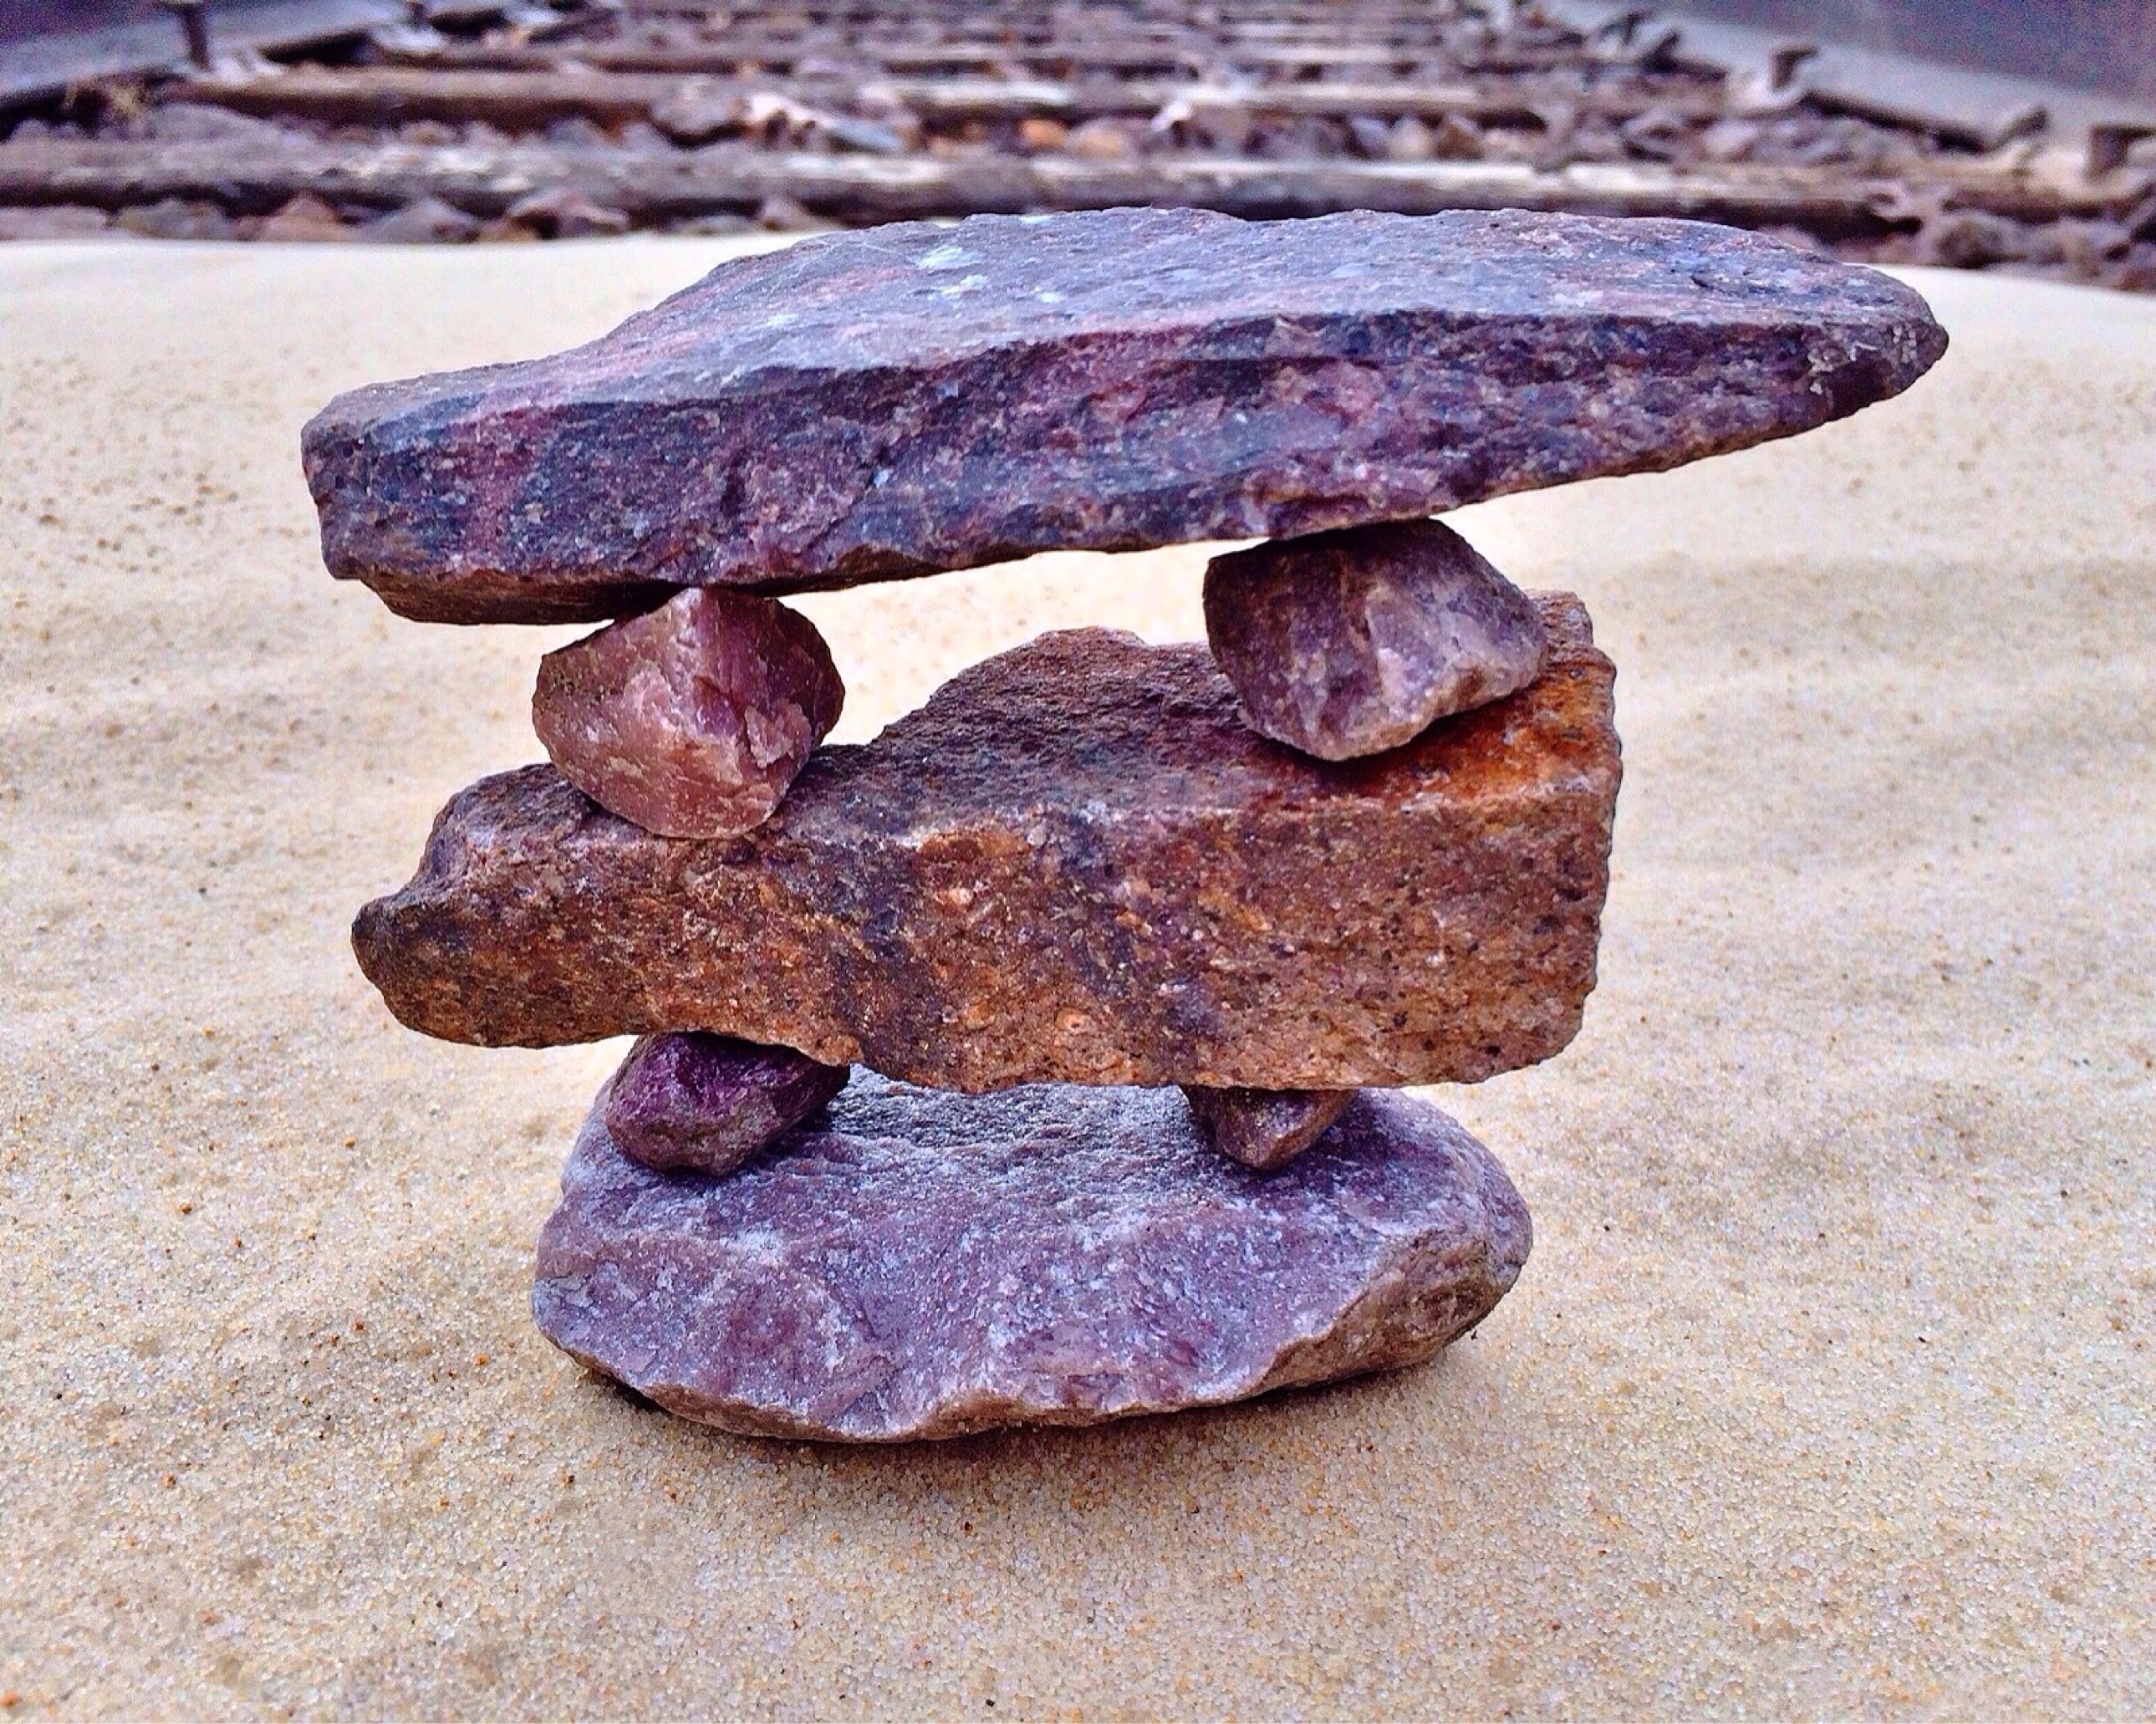
rock, wood, balance, stack, material, stones, relaxation, stacking, stability